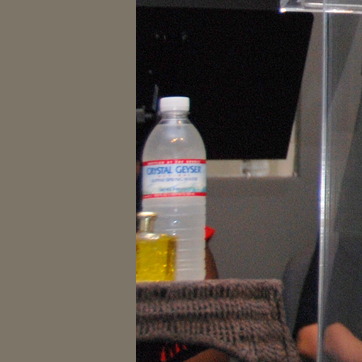
Material: plastic